Answer in natural language. Considering the relative positions, where is Doorway (highlighted by a blue box) with respect to brown rectangular extendable dining table (highlighted by a green box)? Choose between the following options: right or left
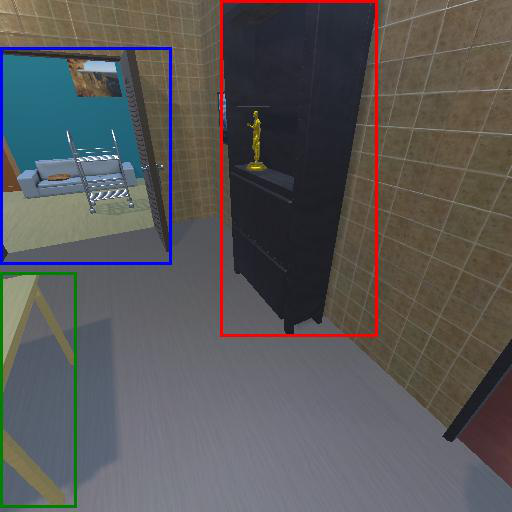
<answer>right</answer>